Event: Nepal Earthquake
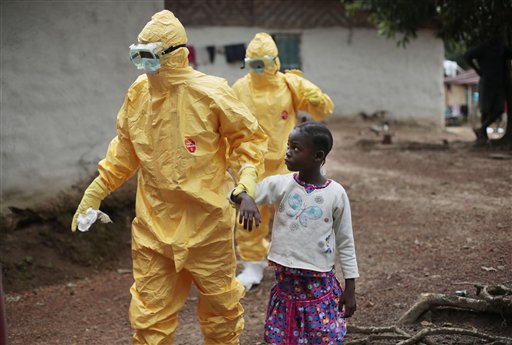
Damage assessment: no_damage